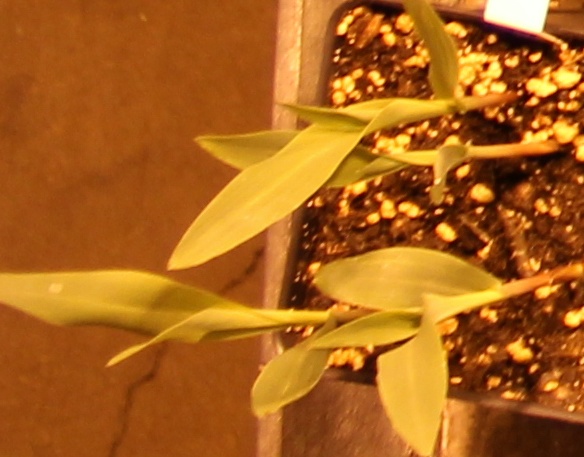
Label: Corn